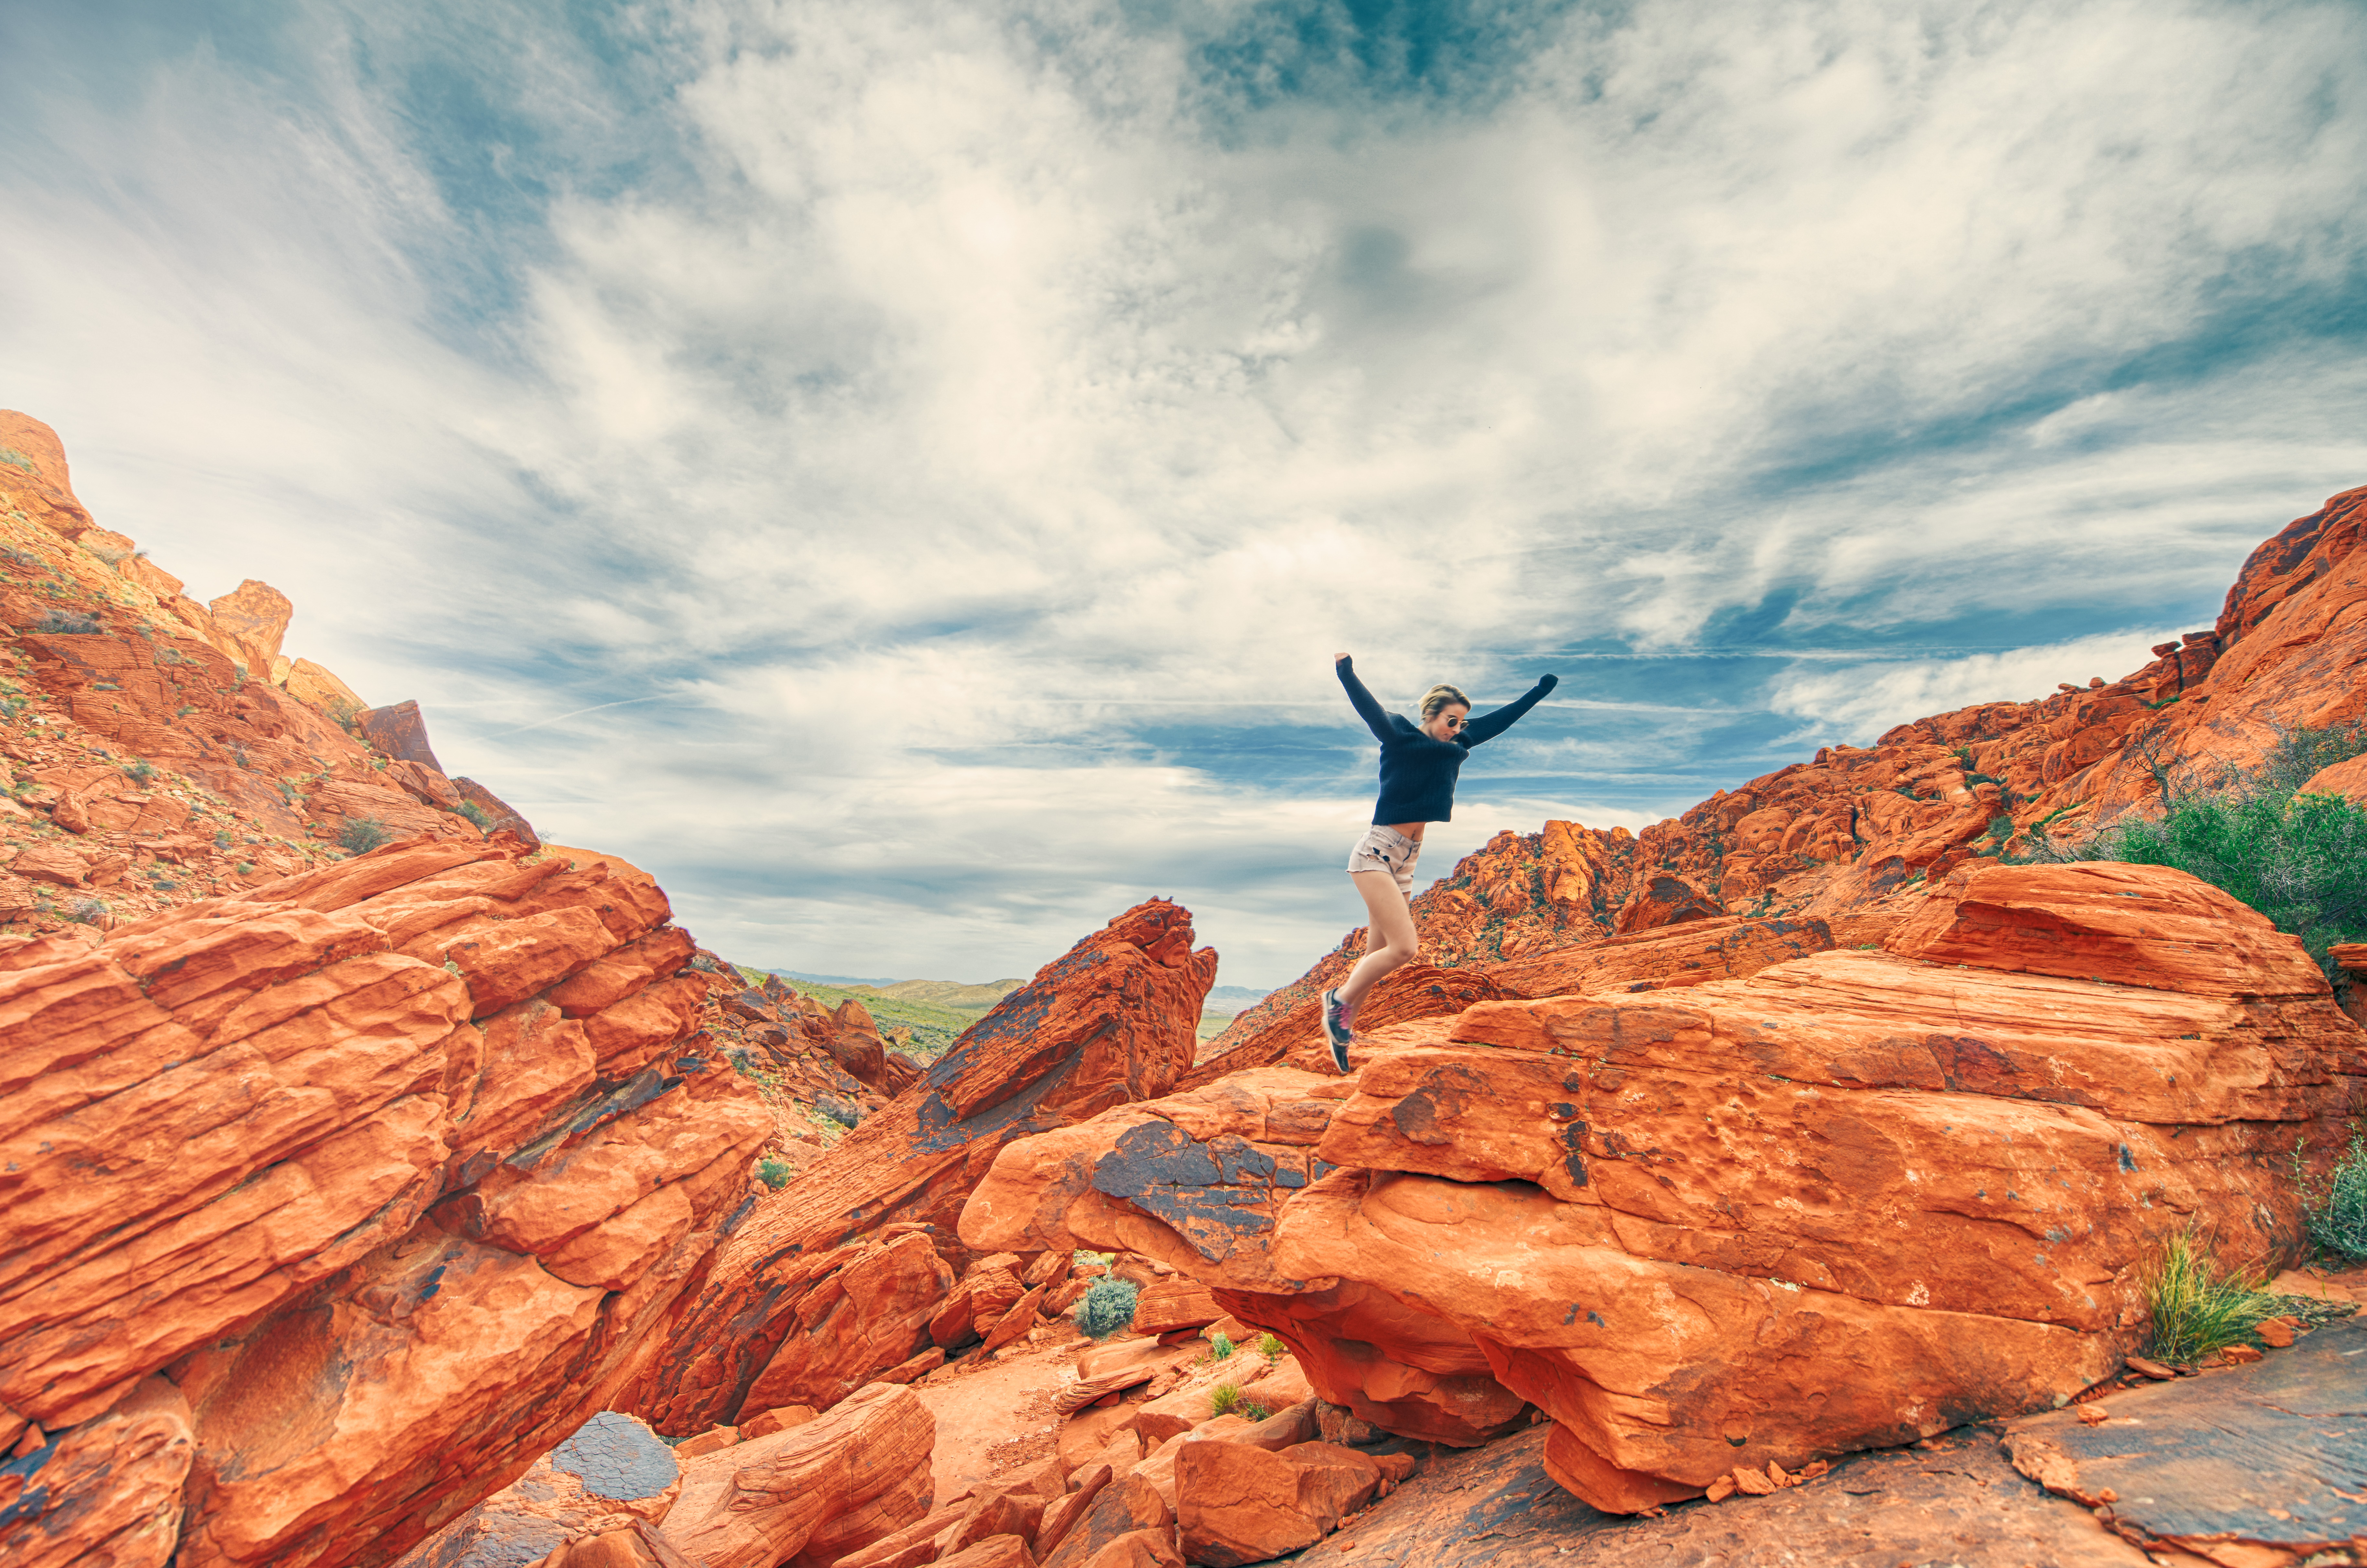
landscape, sea, nature, rock, wilderness, person, mountain, cloud, sky, girl, woman, hiking, sunlight, valley, mountain range, jumping, cliff, red, autumn, canyon, terrain, national park, rocks, stones, geology, happy, joy, wanderlust, success, achievement, landform, confident, excited, successful, succeed, geographical feature, mountainous landforms